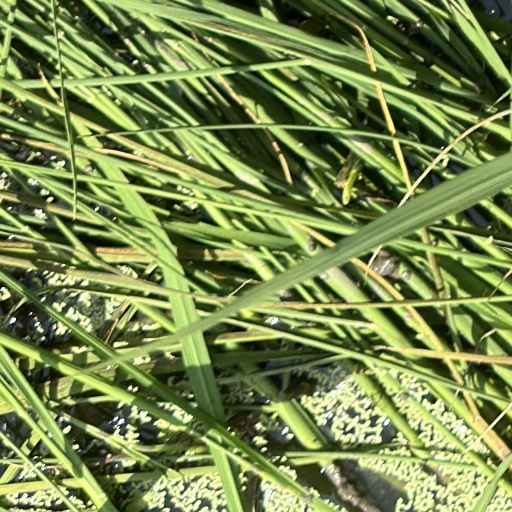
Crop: rice